Salviati family

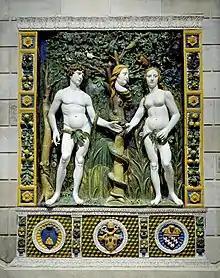
"Adam and Eve", from the workshop of Giovanni della Robbia, with the Salviati arms at lower right (The Walters Art Museum)

The Salviati family was an important Italian noble family in the Republic of Florence.